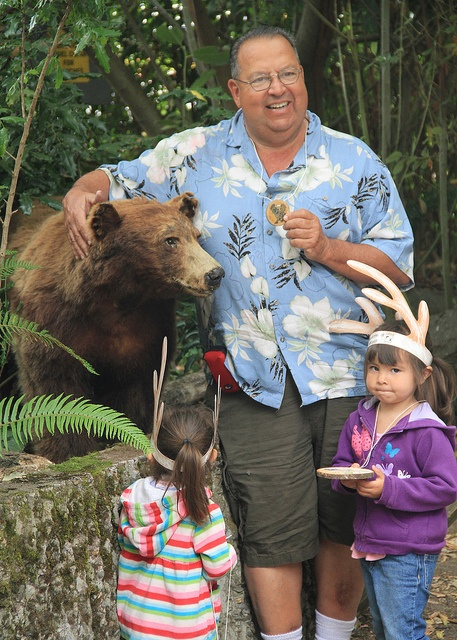
A man and two children pose for a picture with a statue of a brown bear
A man with his arm around a fake bear behind two little girls.
A man walking with a little girl next to a brown bear.
a man in a blue shirt and some children and a brown bear
A man with a blue and white Hawaiian shirt standing next to a statue of a bear and two small girls standing in front of him.